Knoetschkesuchus

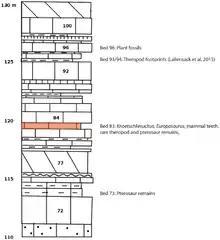
Location of Bed 83, the discovery site of "K. langenbergensis", in the "Mittleres Kimmeridge"

The material of the type species of "Knoetschkesuchus", "K. langenbergensis", comes from a marly limestone bed (numbered as Bed 83, not Bed 93 as reported by some publications) containing recrystallized micritic intraclasts, located within the Langenberg Quarry in the Harz Mountains near Goslar, Lower Saxony, Germany. These deposits have been dated to the Upper Kimmeridgian stage of the Jurassic—specifically, to the regional equivalent of the Upper Kimmeridgian known as the Mittleres Kimmeridge, and belong to the Süntel Formation. Although well-preserved, fossils from this quarry were recovered generally by regular blasting operations in the quarry.